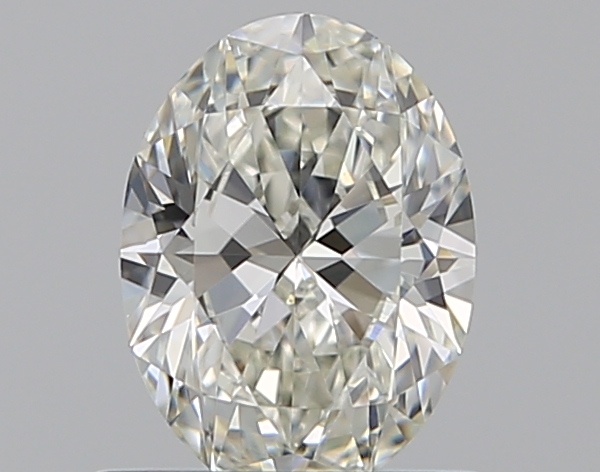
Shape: oval
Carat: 0.72
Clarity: VVS2
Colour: I
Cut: EX
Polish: EX
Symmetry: VG
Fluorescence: N
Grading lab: GIA
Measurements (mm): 6.88 x 5.04 x 3.1